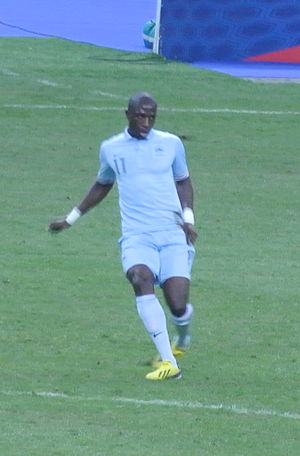
Moussa Sissoko
Moussa Sissoko
Moussa Sissoko er en fransk fodboldspiller der spiller for den engelske klub Tottenham Hotspur